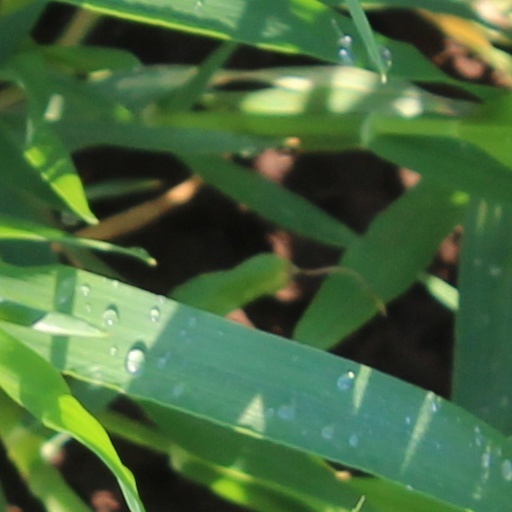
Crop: wheat